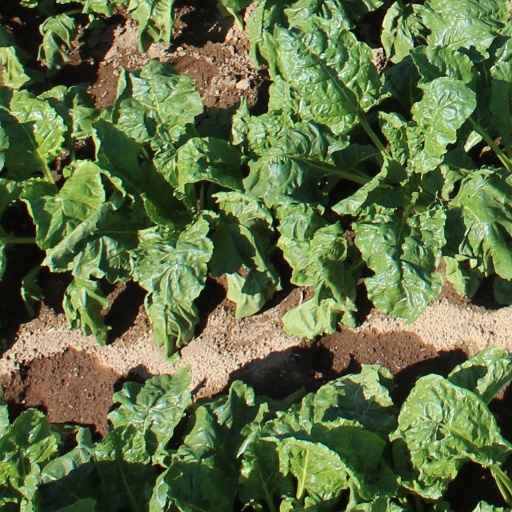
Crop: sugar beet